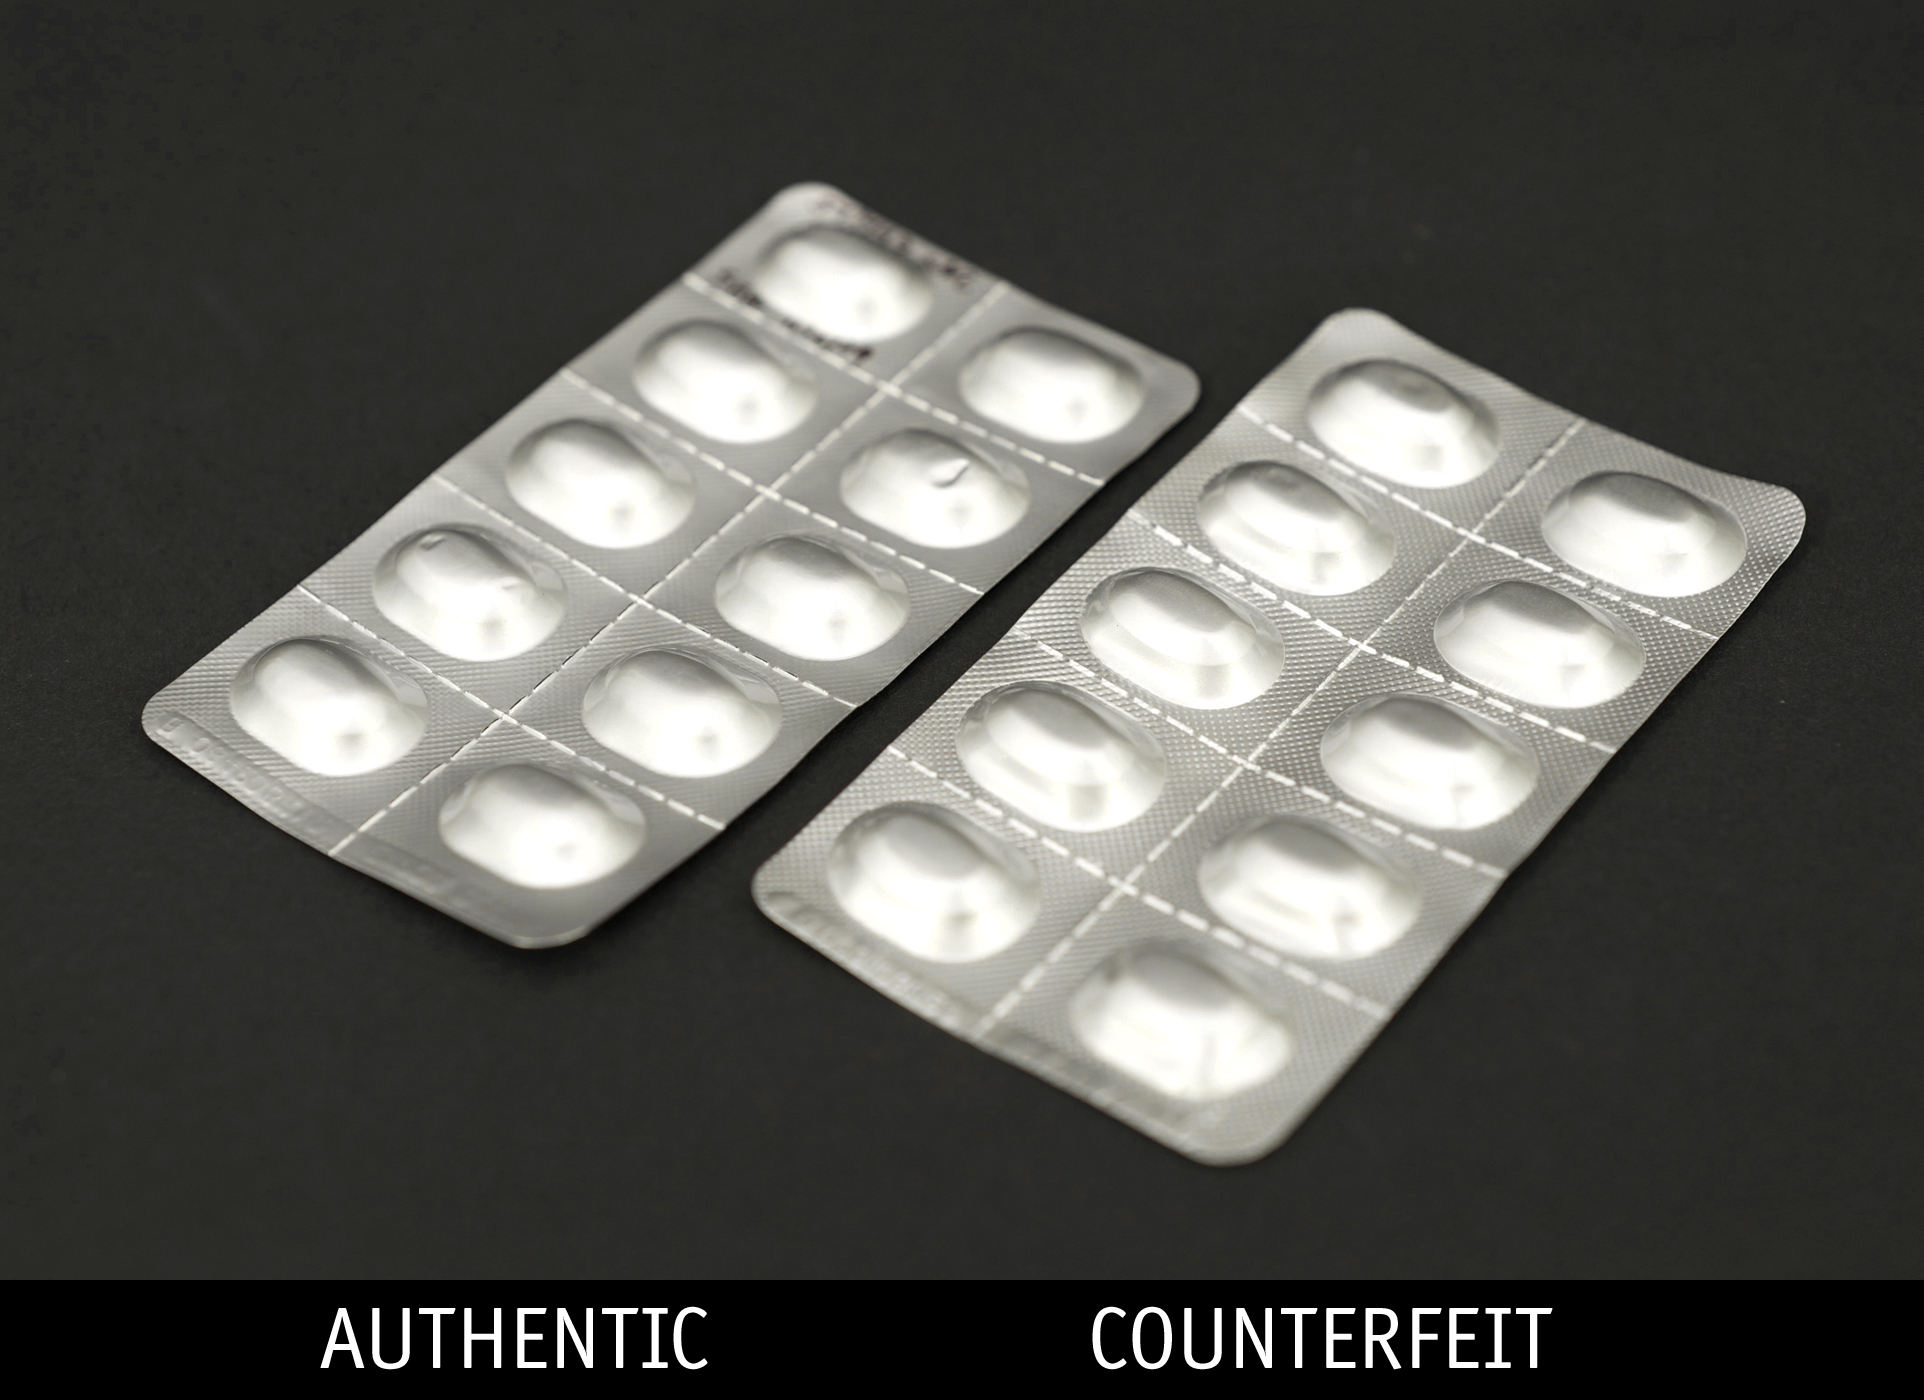
Real Lipitor (left) and fake Lipitor (right). Counterfeit drugs often look like the real thing. Purchasing from licensed pharmacies located in the United States is your best protection, monochrome black-and-white photograph
Specialty: pharma-process